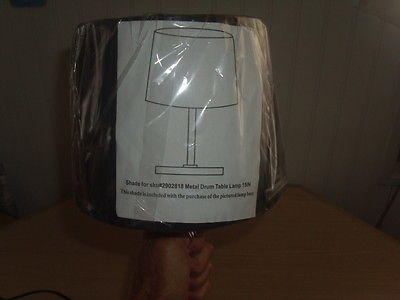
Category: lamp